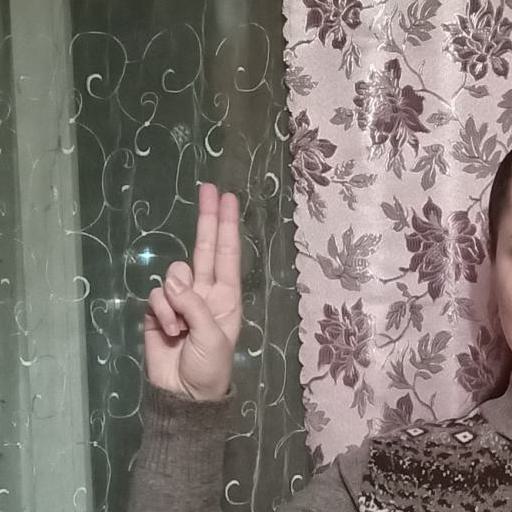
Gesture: two_up